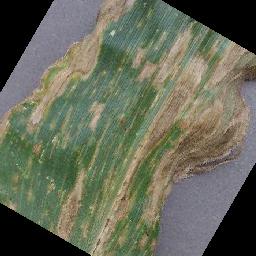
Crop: corn
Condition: (maize)_cercospora_spot_gray_spot